Diepflingen railway station

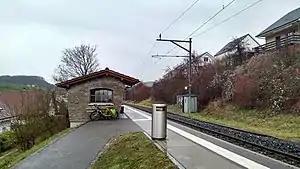
The station in 2019

Diepflingen railway station is a railway station in the municipality of Diepflingen, in the Swiss canton of Basel-Landschaft. It is an intermediate stop on the summit branch of the Hauenstein line and is served by local trains only.